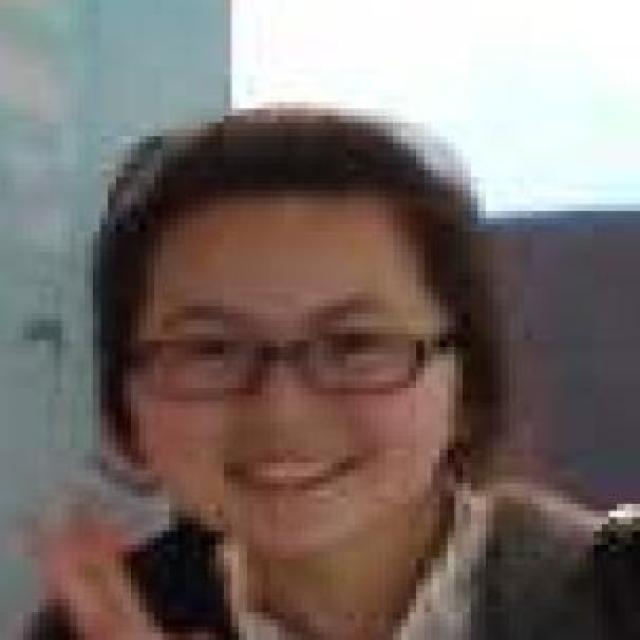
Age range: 21-44